Ben Swift

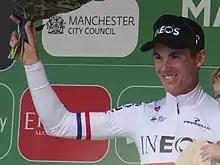
Wearing the national champion's jersey in 2019

On 19 March 2016, Swift finished second in Milan–San Remo, being narrowly outsprinted by Arnaud Démare.